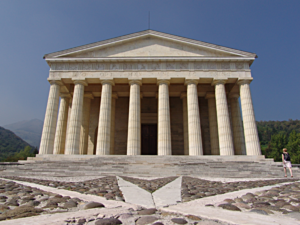
L’architecture néoclassique en Italie est, dans la péninsule comme dans tous les pays occidentaux, la phase de l'histoire de l'architecture qui, après l'époque du baroque et du rococo, s'est orientée vers l'âge classique de la Grèce et de la Rome antiques en reprenant les idéaux et les apparences formelles. Influencée par l'attrait pour la mythologie qui régnait à l'époque où le Grand Tour marquait la formation de générations entières de nouveaux artistes et de toute une classe sociale, de l'aristocratie à la haute bourgeoisie, elle s'est développée dans la seconde moitié du XVIIIᵉ siècle. Le phénomène s'est prolongé jusqu'au XIXᵉ siècle et il est bien difficile d'arrêter des dates précises : le néo-classicisme se fond en effet avec l'éclectisme, ou bien continue à s'affirmer parallèlement à celui-ci, finissant par laisser des témoignages dans l'architecture contemporaine.